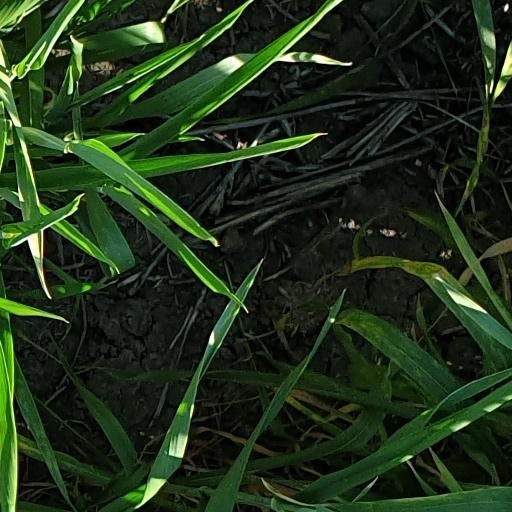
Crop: wheat